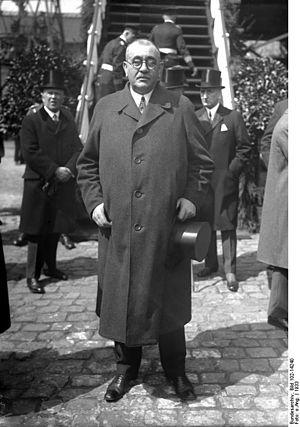
Oberpräsident était le titre porté par le plus haut représentant de l'État de Prusse au sein d'une province prussienne, depuis l'époque de l'Empire allemand jusqu'à la fin de l'État libre de Prusse en 1947.
Gustav Noske est un homme politique allemand, né le 9 juillet 1868 à Brandebourg-sur-la-Havel et mort le 30 novembre 1946 à Hanovre.